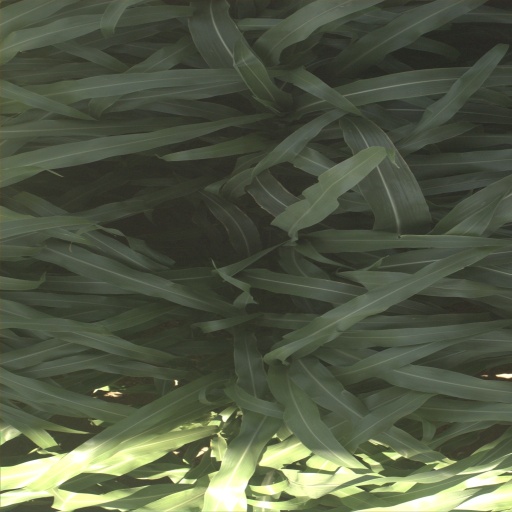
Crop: sorghum